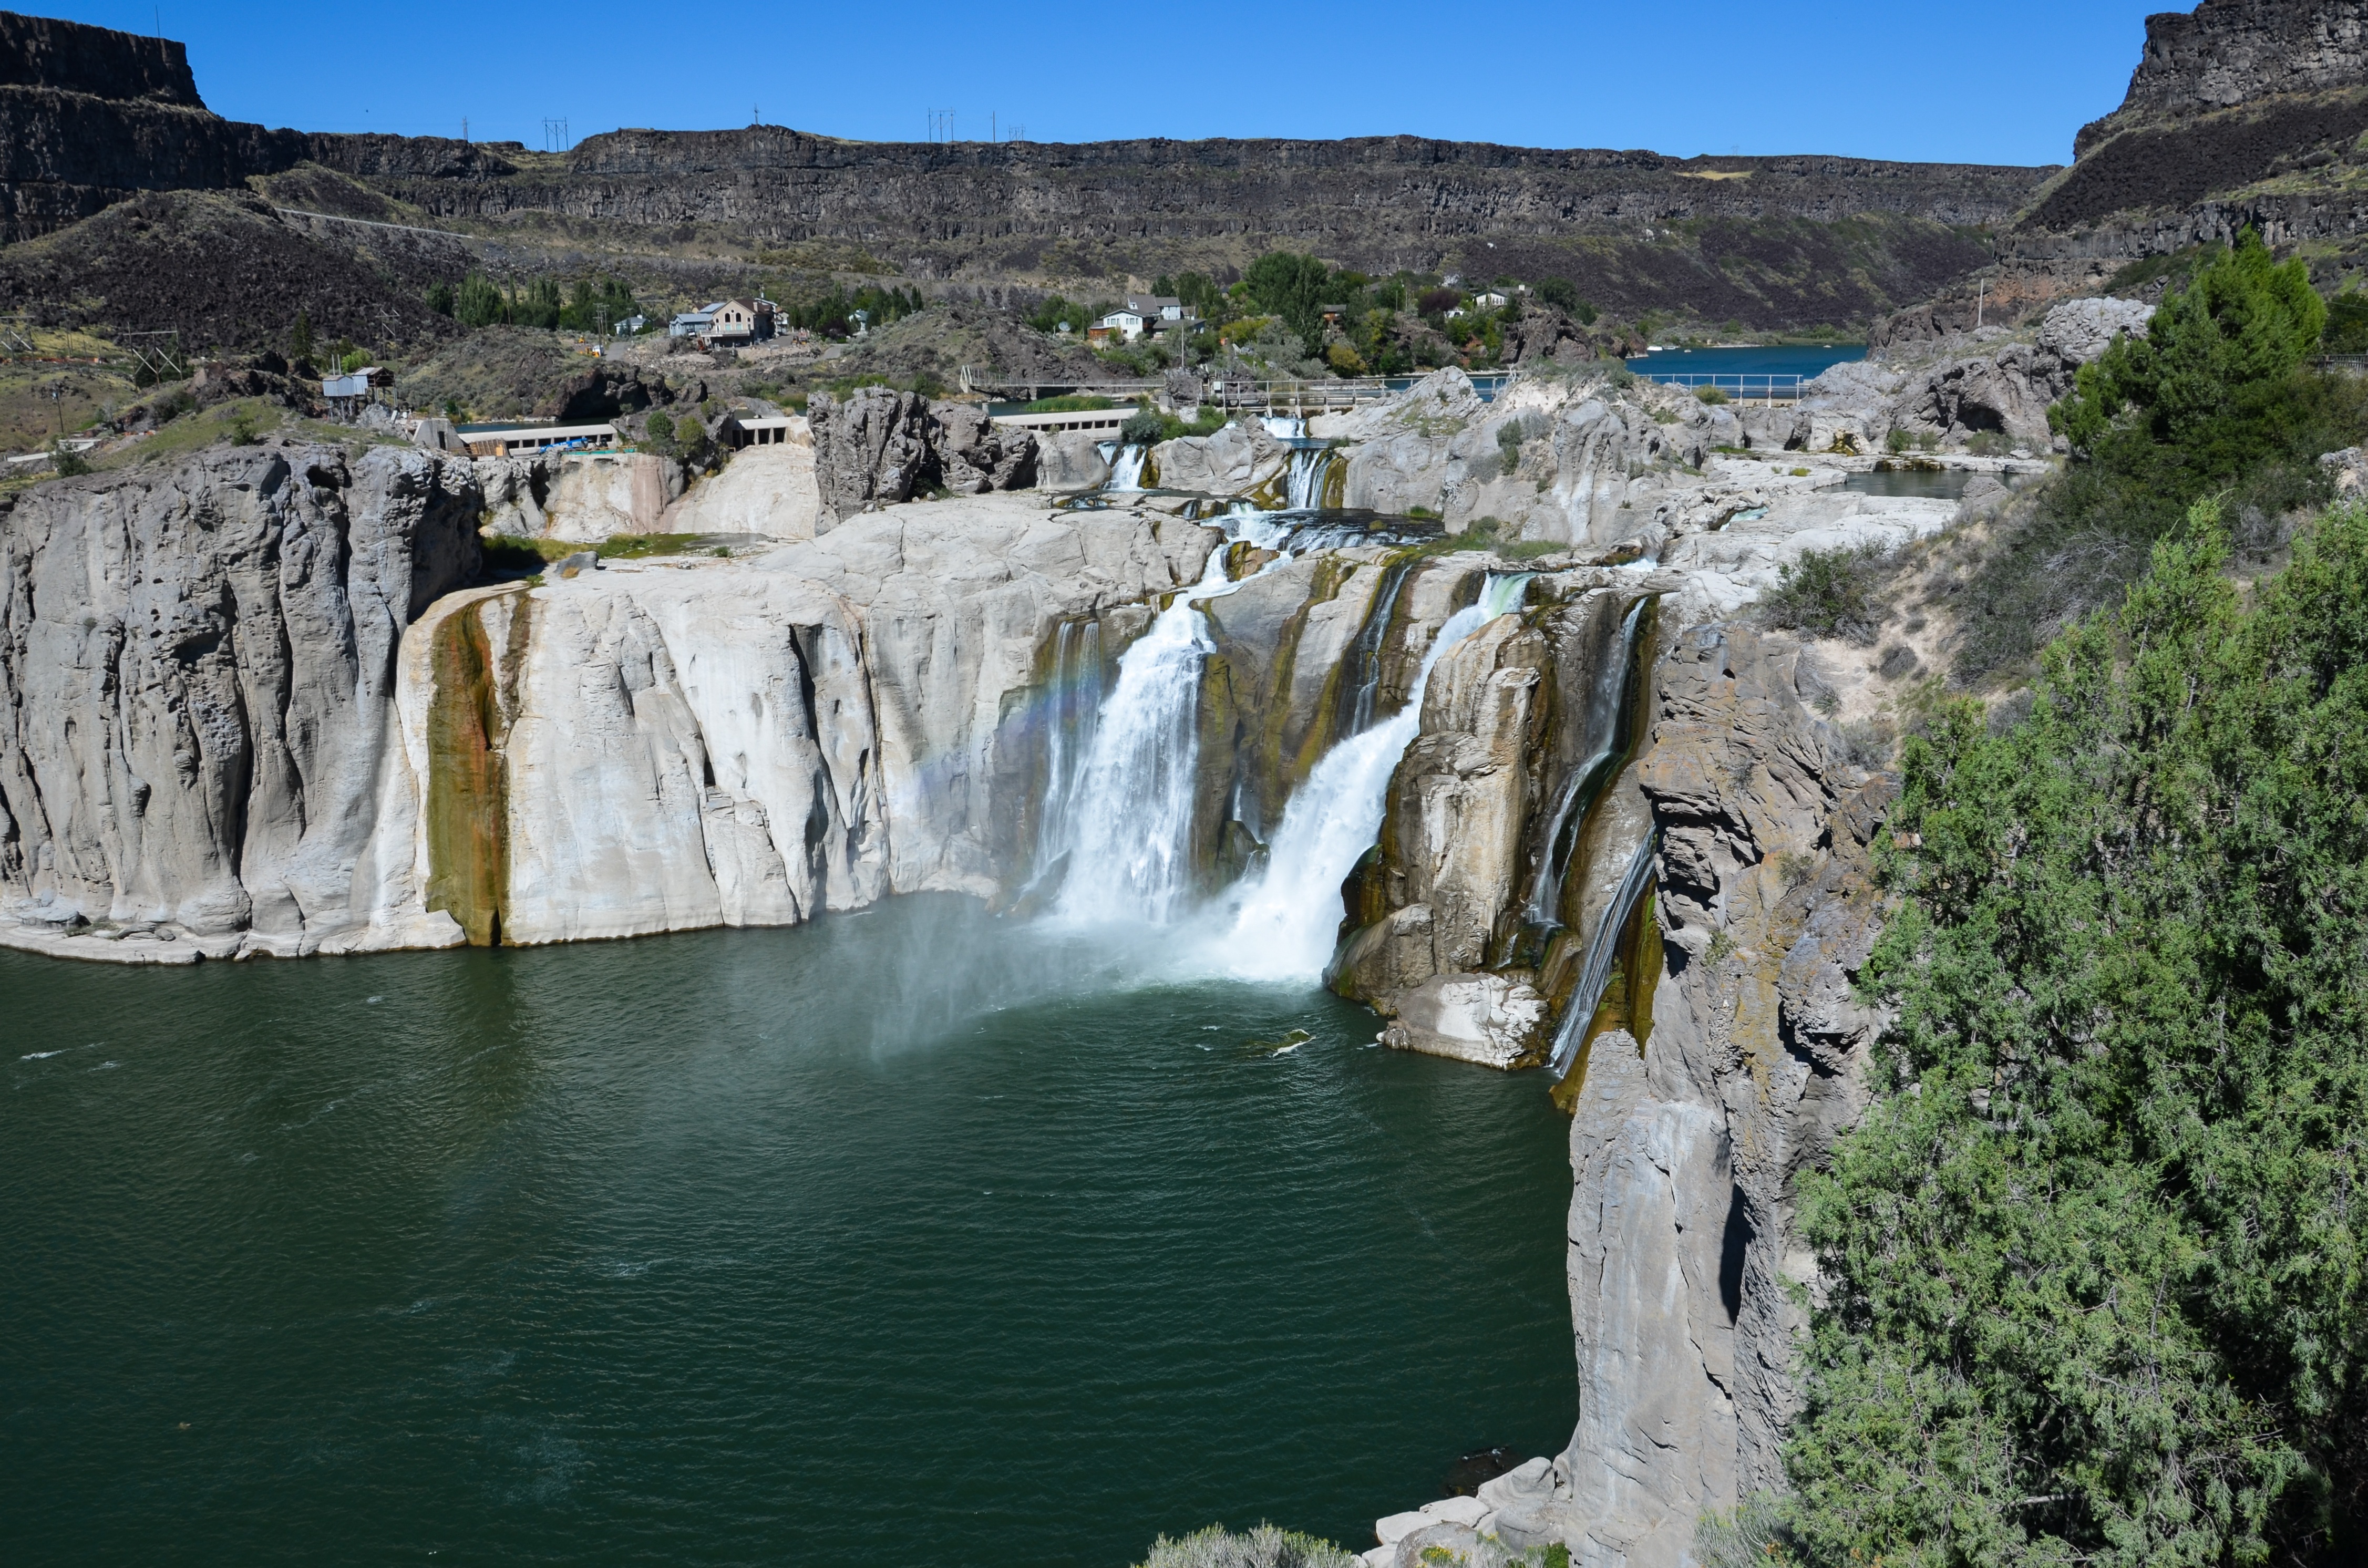
water, nature, waterfall, river, cliff, usa, america, terrain, body of water, geology, waterfalls, idaho, water feature, wadi, north america, snake river, twin if, north west